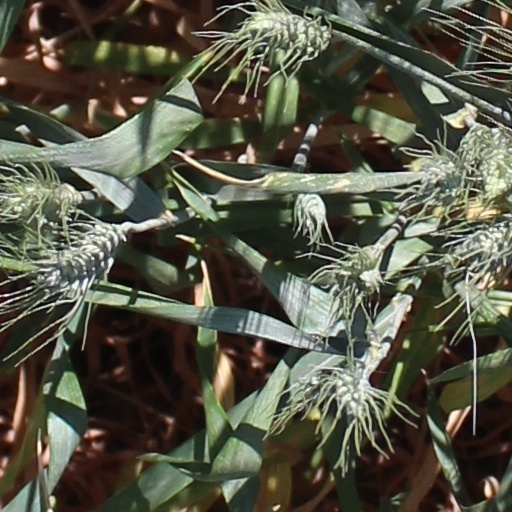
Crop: wheat